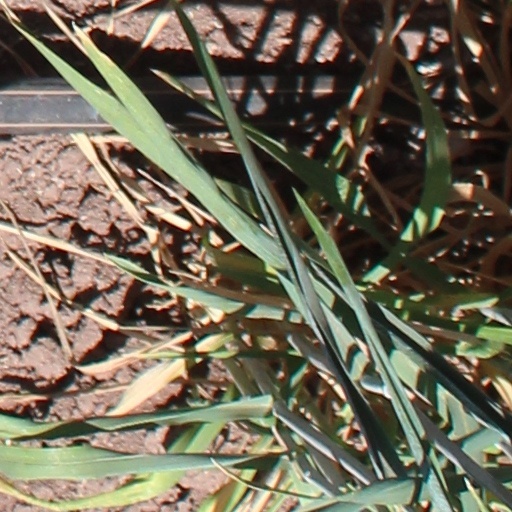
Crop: wheat